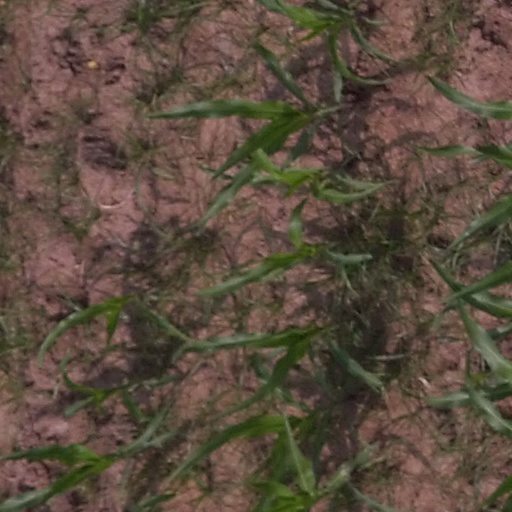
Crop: maize; corn